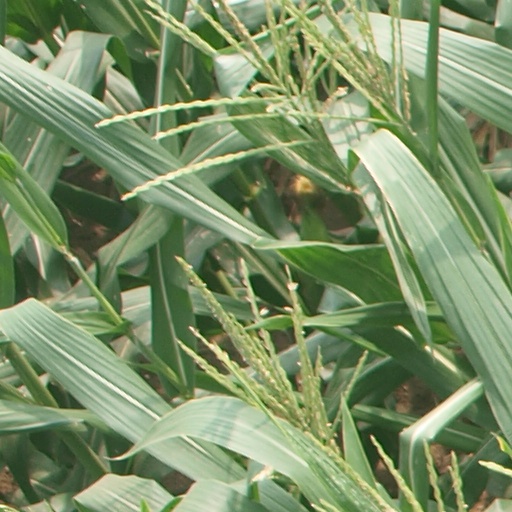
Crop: maize; corn